Bobby Lutz (basketball)

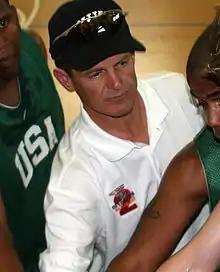
Lutz in Kuwait, 2007

Bobby Lutz (born April 4, 1958) is an American basketball coach. He last served as Associate AD for the University of Mississippi Rebels men's basketball team. From 2016 to 2017, he was an assistant coach of the Windy City Bulls of the NBA Development League. He previously was an associate head coach at North Carolina State University Wolfpack men's basketball team after being an assistant coach there. Lutz was also head coach of the Charlotte 49ers basketball team from 1998 to 2010.